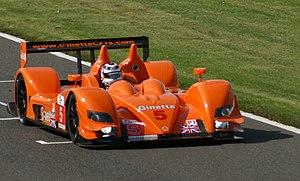
Gibson Technology ou plus simplement Gibson, est une entreprise britannique spécialisée dans le sport automobile, fondée en 1981 par Bill Gibson.